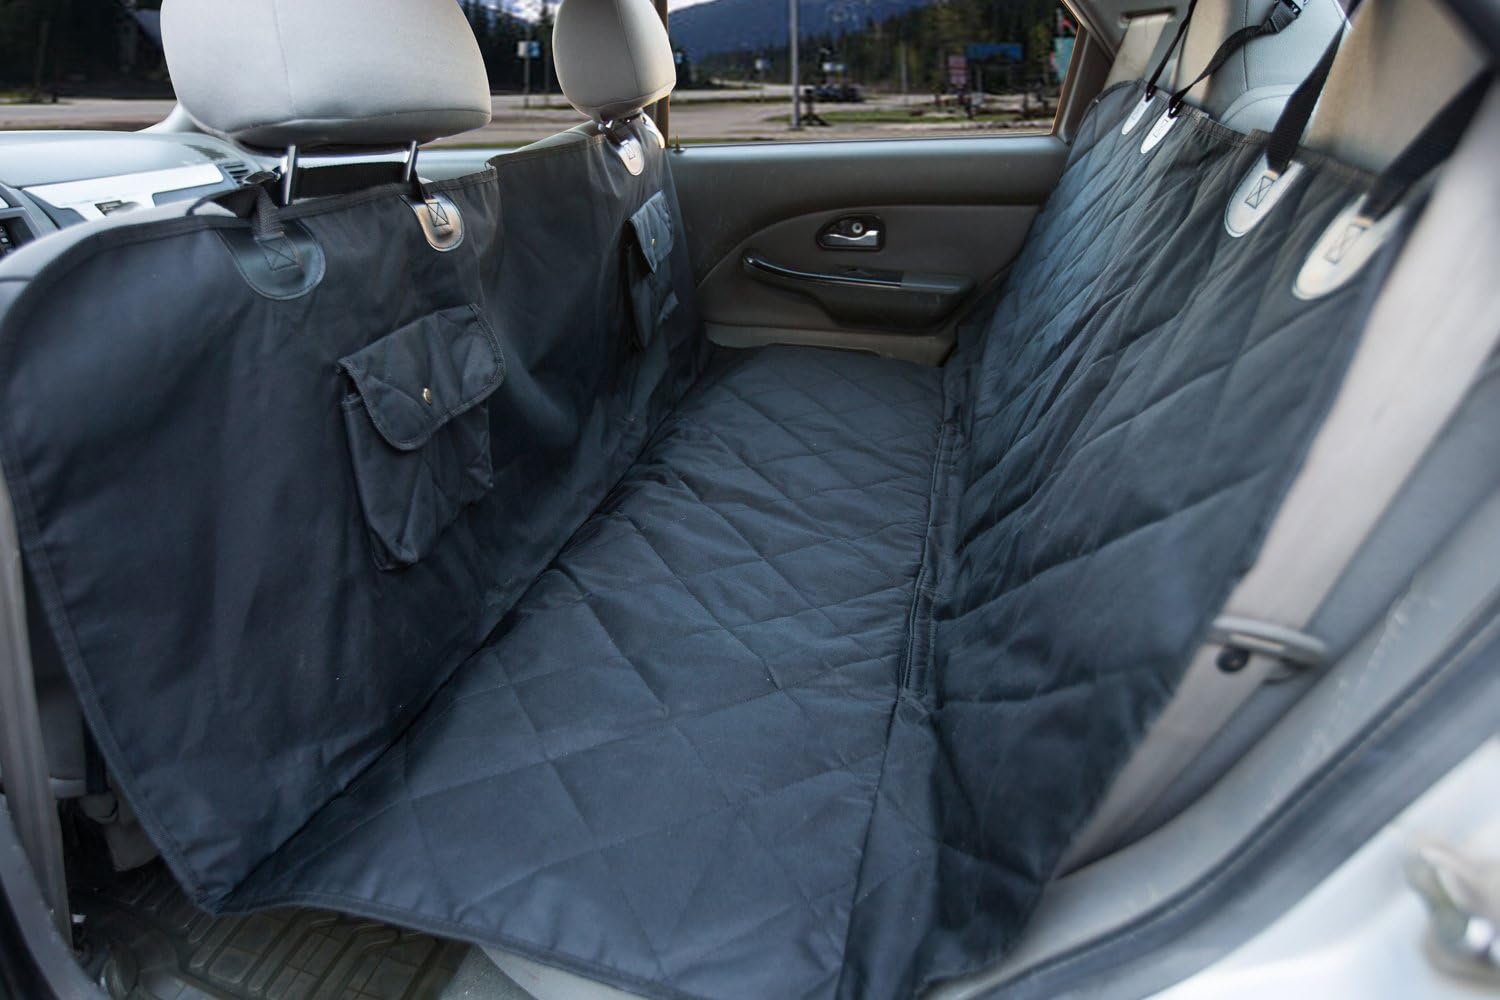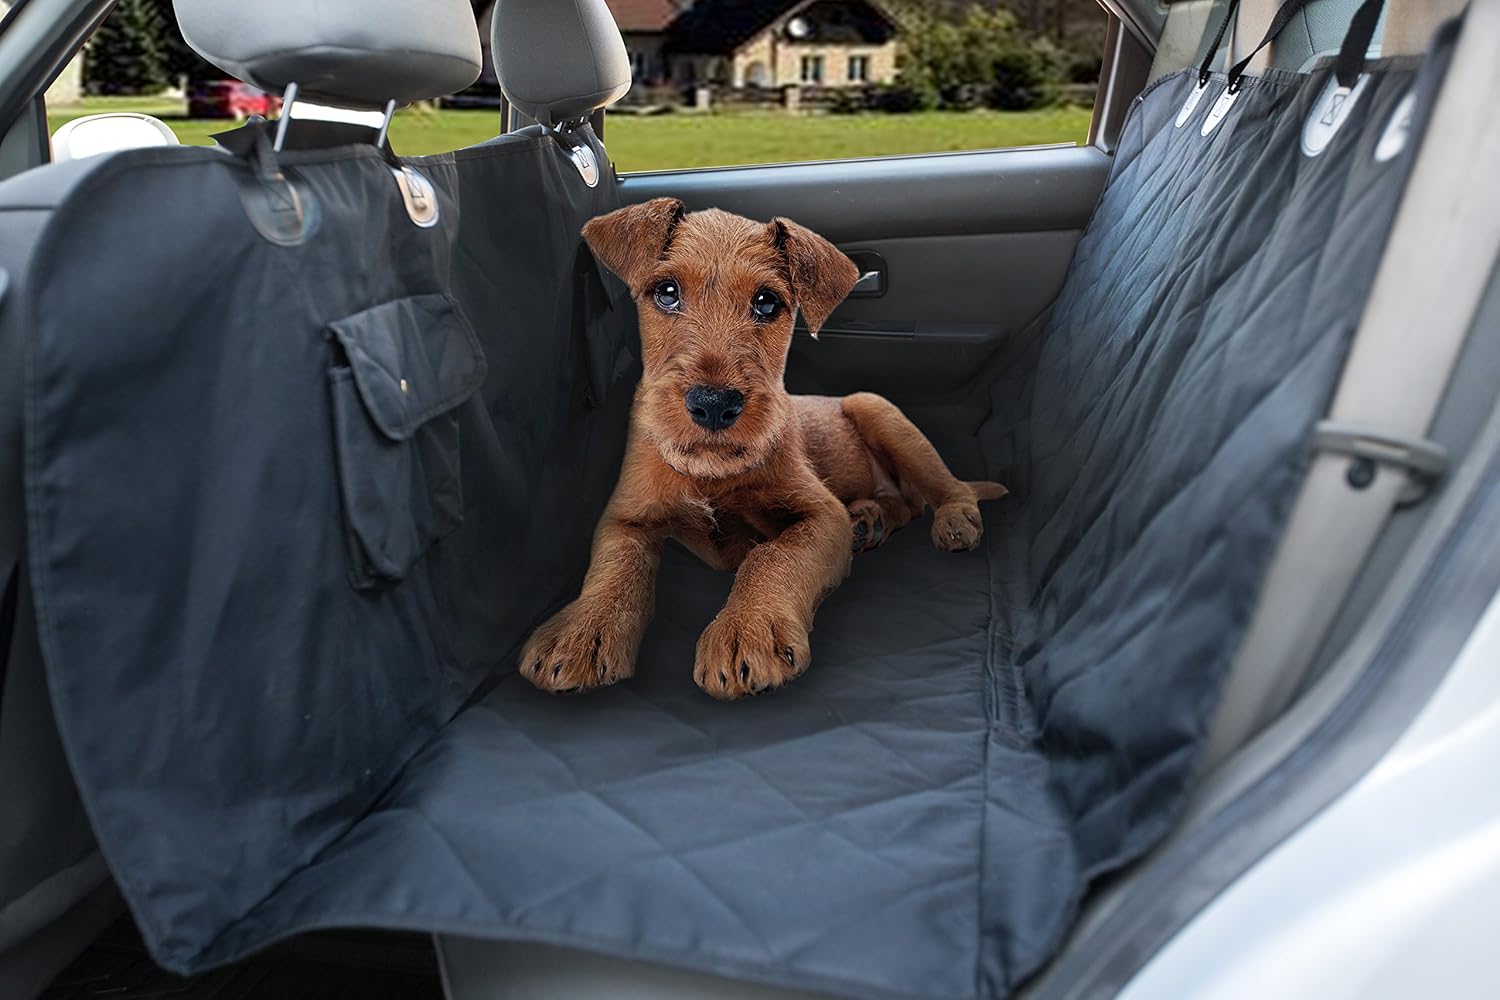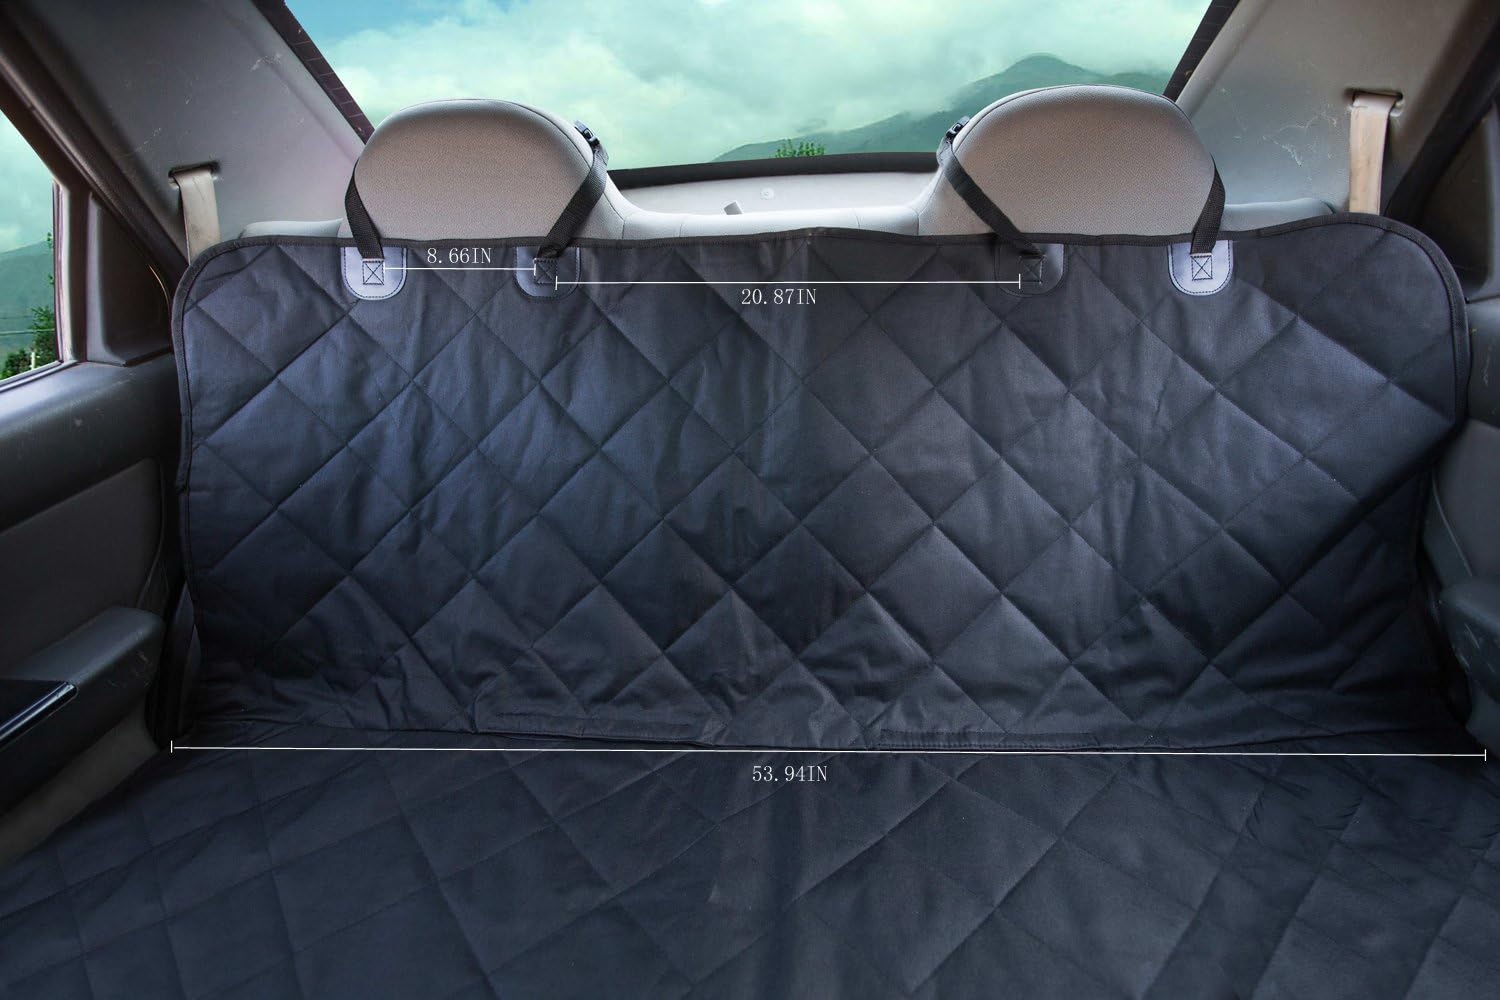
Car Back Seat Cover for Dog Cotton Quilting Fabric Anti-slip Worn Proof Pet Bench Seat Cover,Black
Category: Pet Supplies
ZENDIX Dog Chew Toy is one of the market-leader products in pet supplies with all the most significant features:- 100% high-quality and non-toxic rubber - The granular surface plays as an effective tooth cleaning machine- Reduce dogs' bad behaviors and fill up their life with joyfulness- Durable and indestructible chew toy, able to withstand strong bite force of large dogsEASY TO USE AND INSTALL:- You can play tug-of-war with your pet by holding the suction cup and let your pet holding the ball.- Mounting the suction cup firmly on a smooth surface (not on dusty or rough walls and surfaces). In order to discharge the air from the suction cup, step on the suction cup, and then Just by clicking on the ADD TO CART button right now and we will immediately bring you ZENDIX Dog Chew Toy!
Features: PERFECT FOR DOG'S BETTER HEALTH: Dogs always like chewing things around them. ZENDIX Dog Chew Toy is specially designed to support both small and large and aggressive dogs. Made of totally non-toxic rubber, ZENDIX Dog Chew Toy not only does no harm to your dogs but also helps prevent your dogs from bad breath and periodontitis caused by poor oral hygiene. Let's play with your lovely dogs with ZENDIX Dog Chew Toy. | IDEAL DESIGN TOY FOR YOUR PETS: ZENDIX Dog Chew Toy is made of non-toxic rubber and designed with two layers of granular surfaces which play as an effective tooth cleaning machine. ZENDIX Dog Chew Toy includes one granular ball connected to a suction cup that can fix on a smooth surface. This design is not only a good toy for dogs but it is also suitable for you to play tug-of-war with your pets. | REDUCE DOGS' BAD BEHAVIORS: No more worry about dog biting and pulling down everything in your house: shoes, clothes,… ZENDIX Dog Chew Toy will be a perfect friend of your pets whenever you're not at home. ZENDIX Dog Chew Toy also helps to relieve the anxiety and stress, to make the dog's life more fulfilling even when the master is absent. | DURABLE & TOUGH DOG TOY: ZENDIX Dog Chew Toy is made of 100% high-quality rubber which is durable, indestructible and tough, ZENDIX Dog Chew Toy can bear extremely strong bite force of a large dog. This is a feature that not many brands on the market can overcome our ZENDIX Dog Chew Toy. | LIFETIME GUARANTEE: If somehow you are not satisfied with our ZENDIX Dog Chew Toy, we will offer you a full 100% refund with no exception. Please feel free to contact us if you have any questions regarding our product.